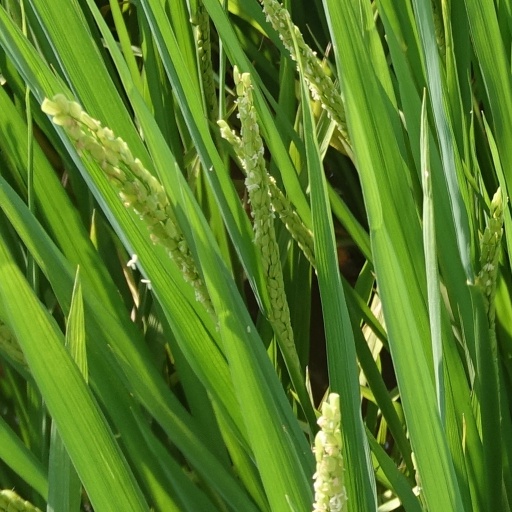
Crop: rice